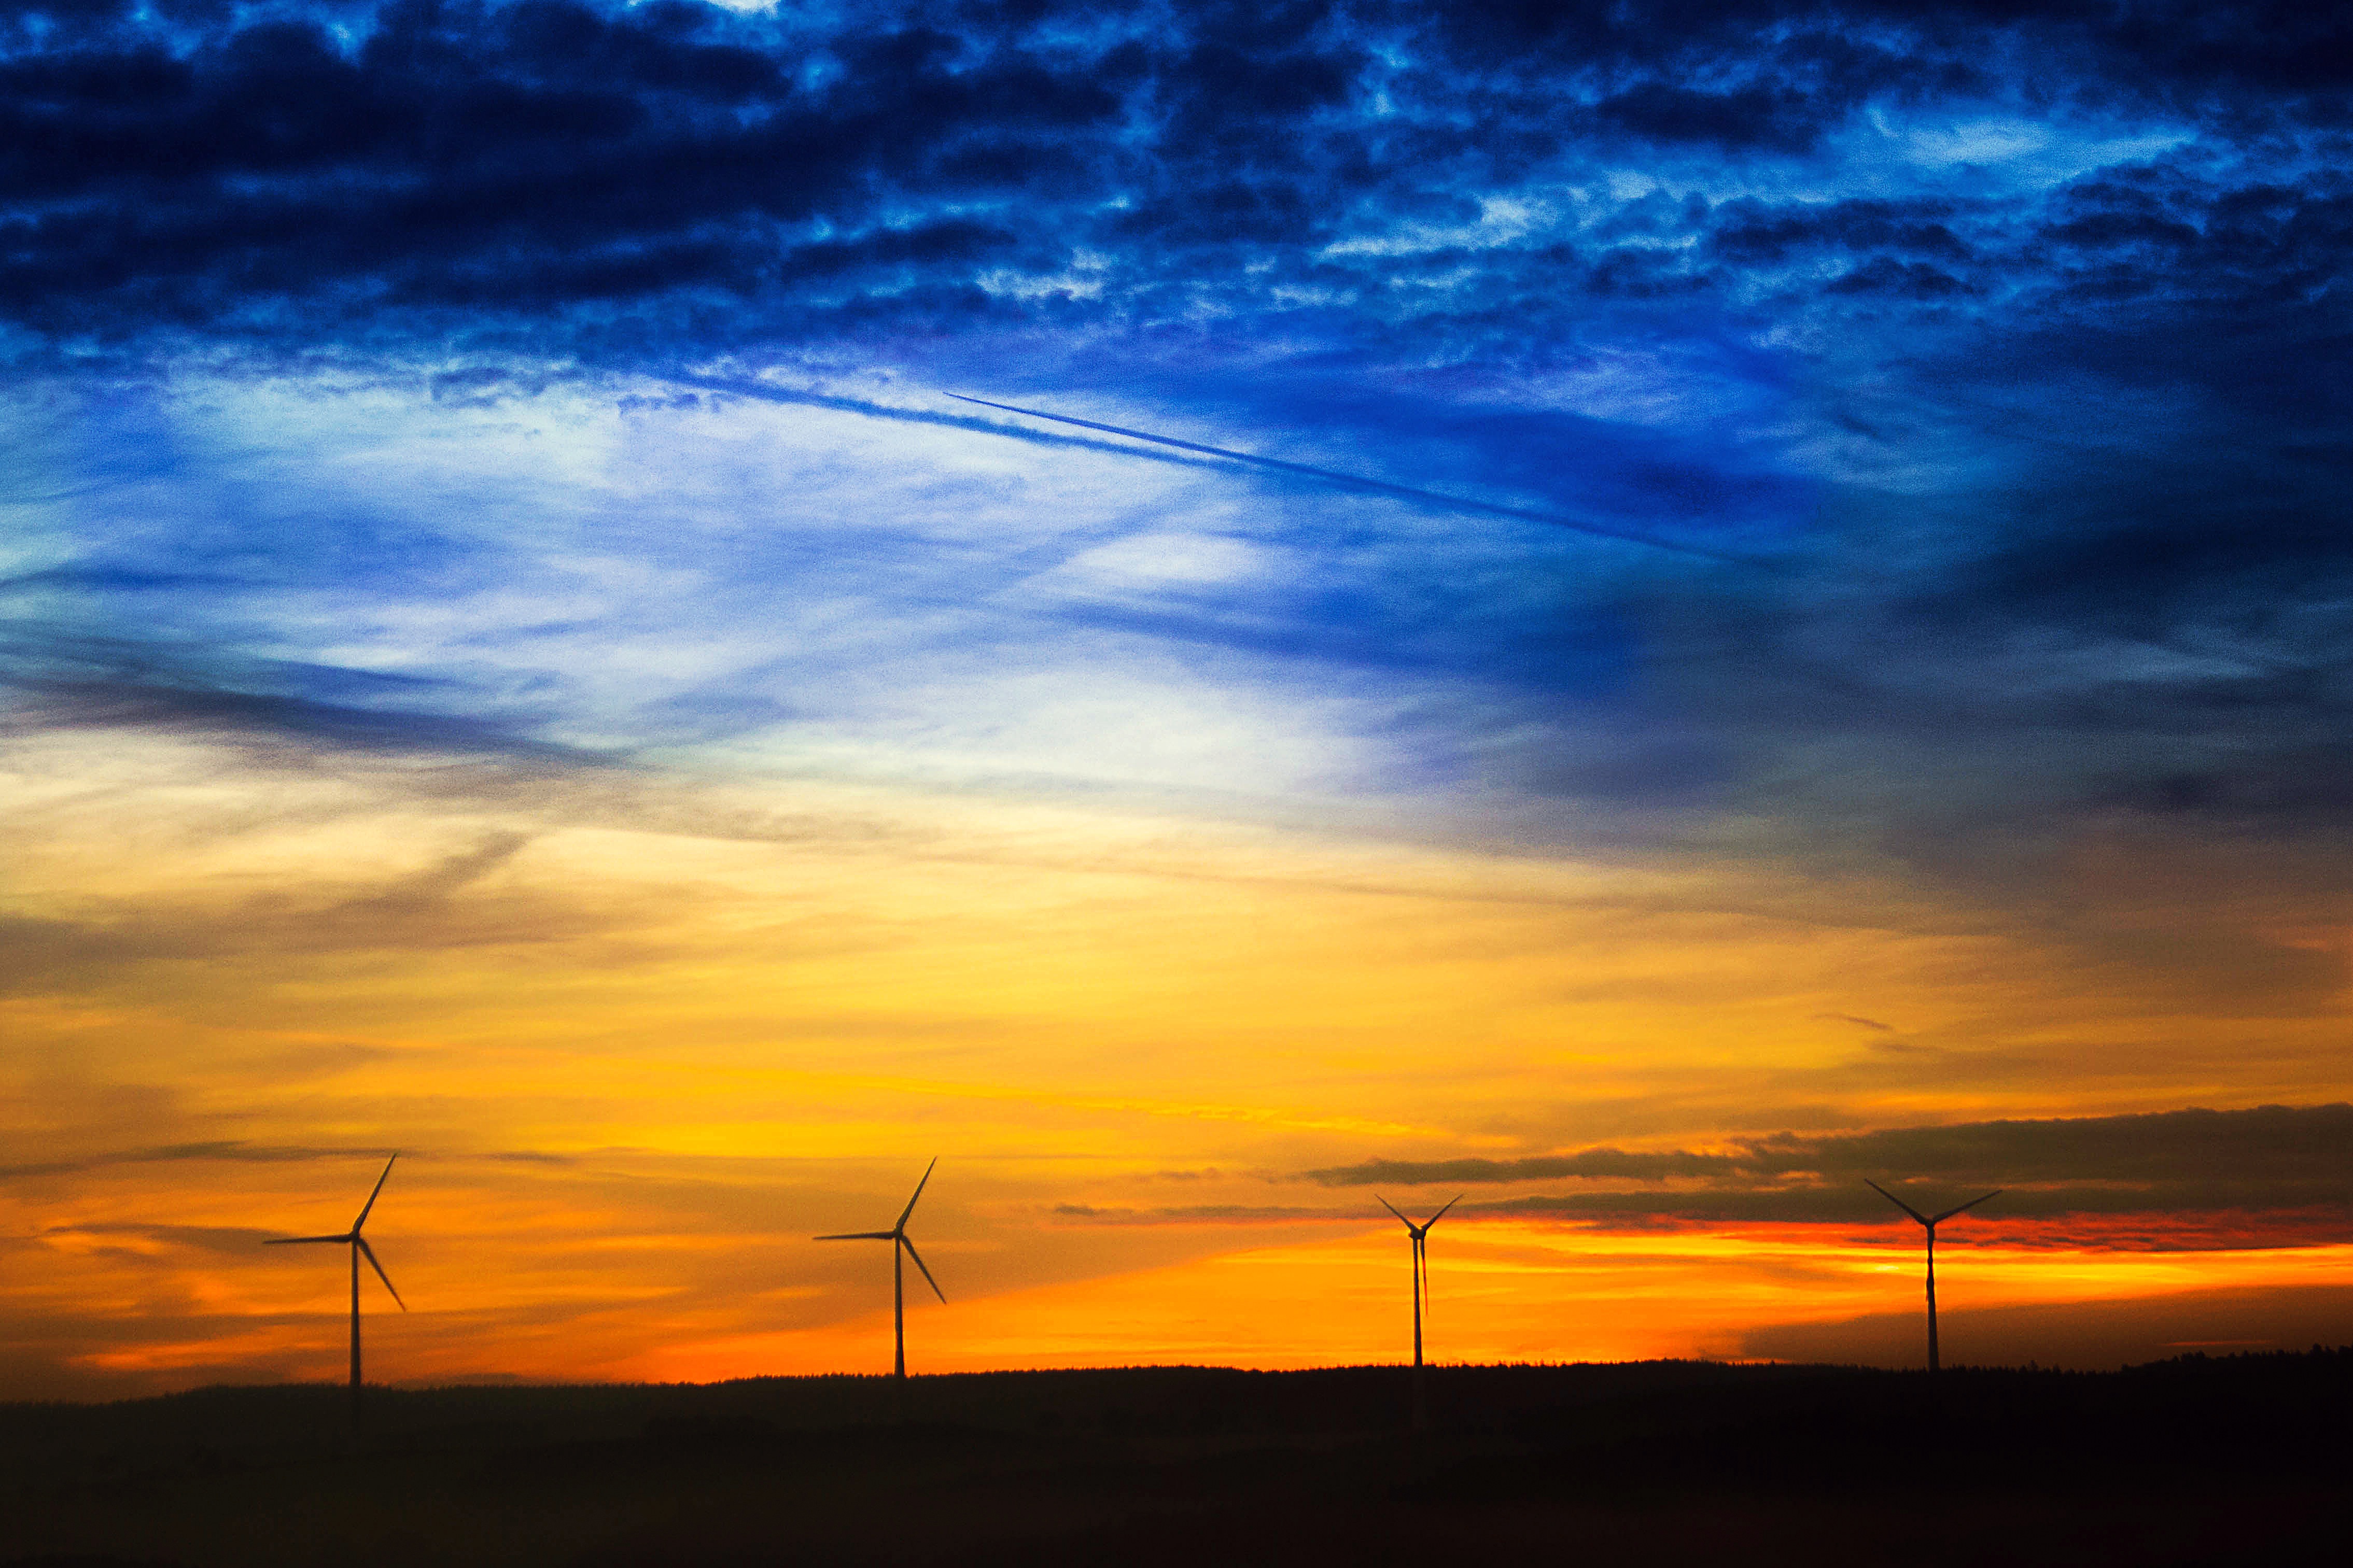
sea, nature, forest, horizon, cloud, sky, sun, sunrise, sunset, prairie, sunlight, morning, wind, dawn, atmosphere, dusk, evening, orange, rest, wind turbine, plain, wind energy, wind power, in the morning, skies, clouds, renewable energy, silent, color game, morgenstimmung, awakening, afterglow, morning sun, morgenrot, environmentally friendly, in the early morning, windr der, red sky at morning